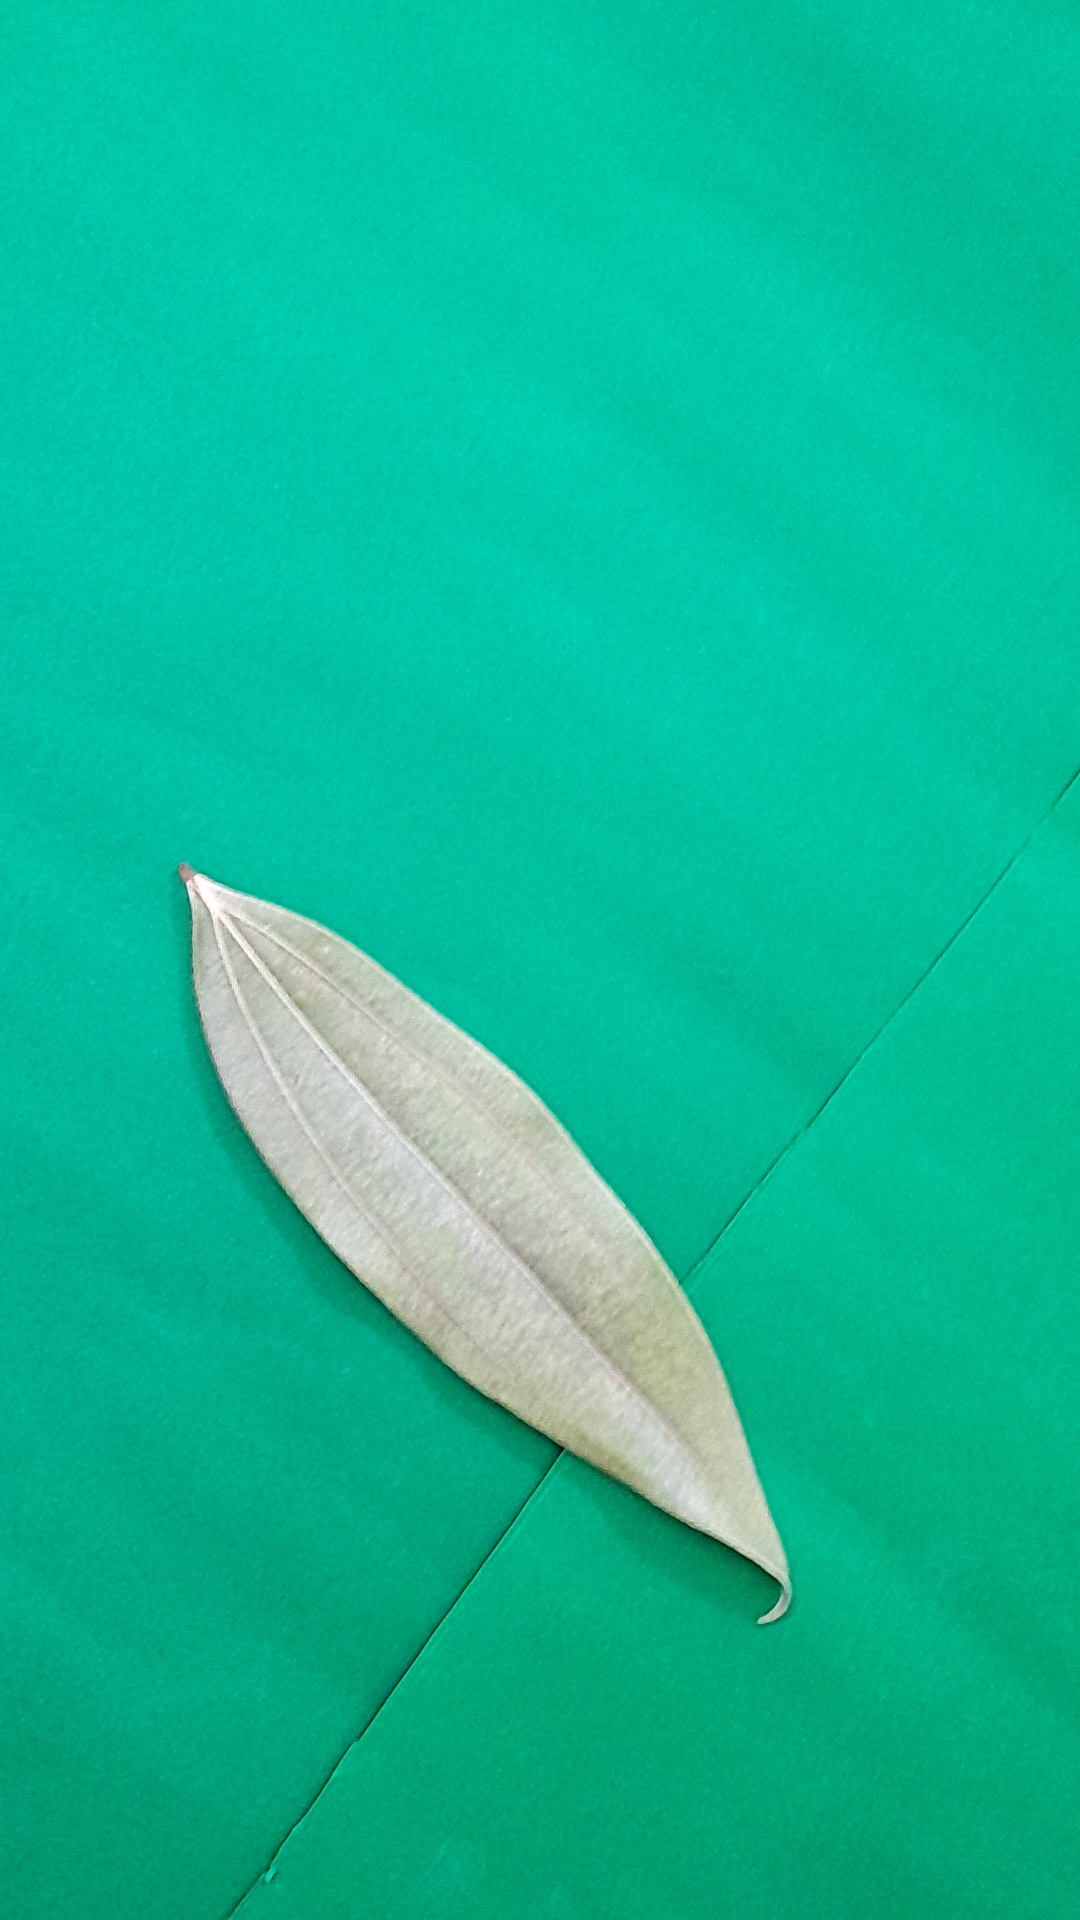
Label: Dry Leaf